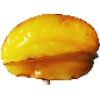
Label: Carambula 1